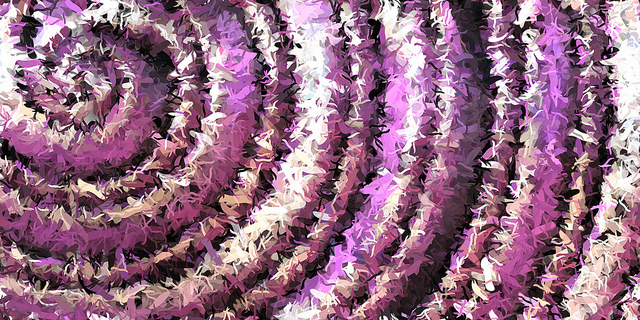
Texture: spiralled